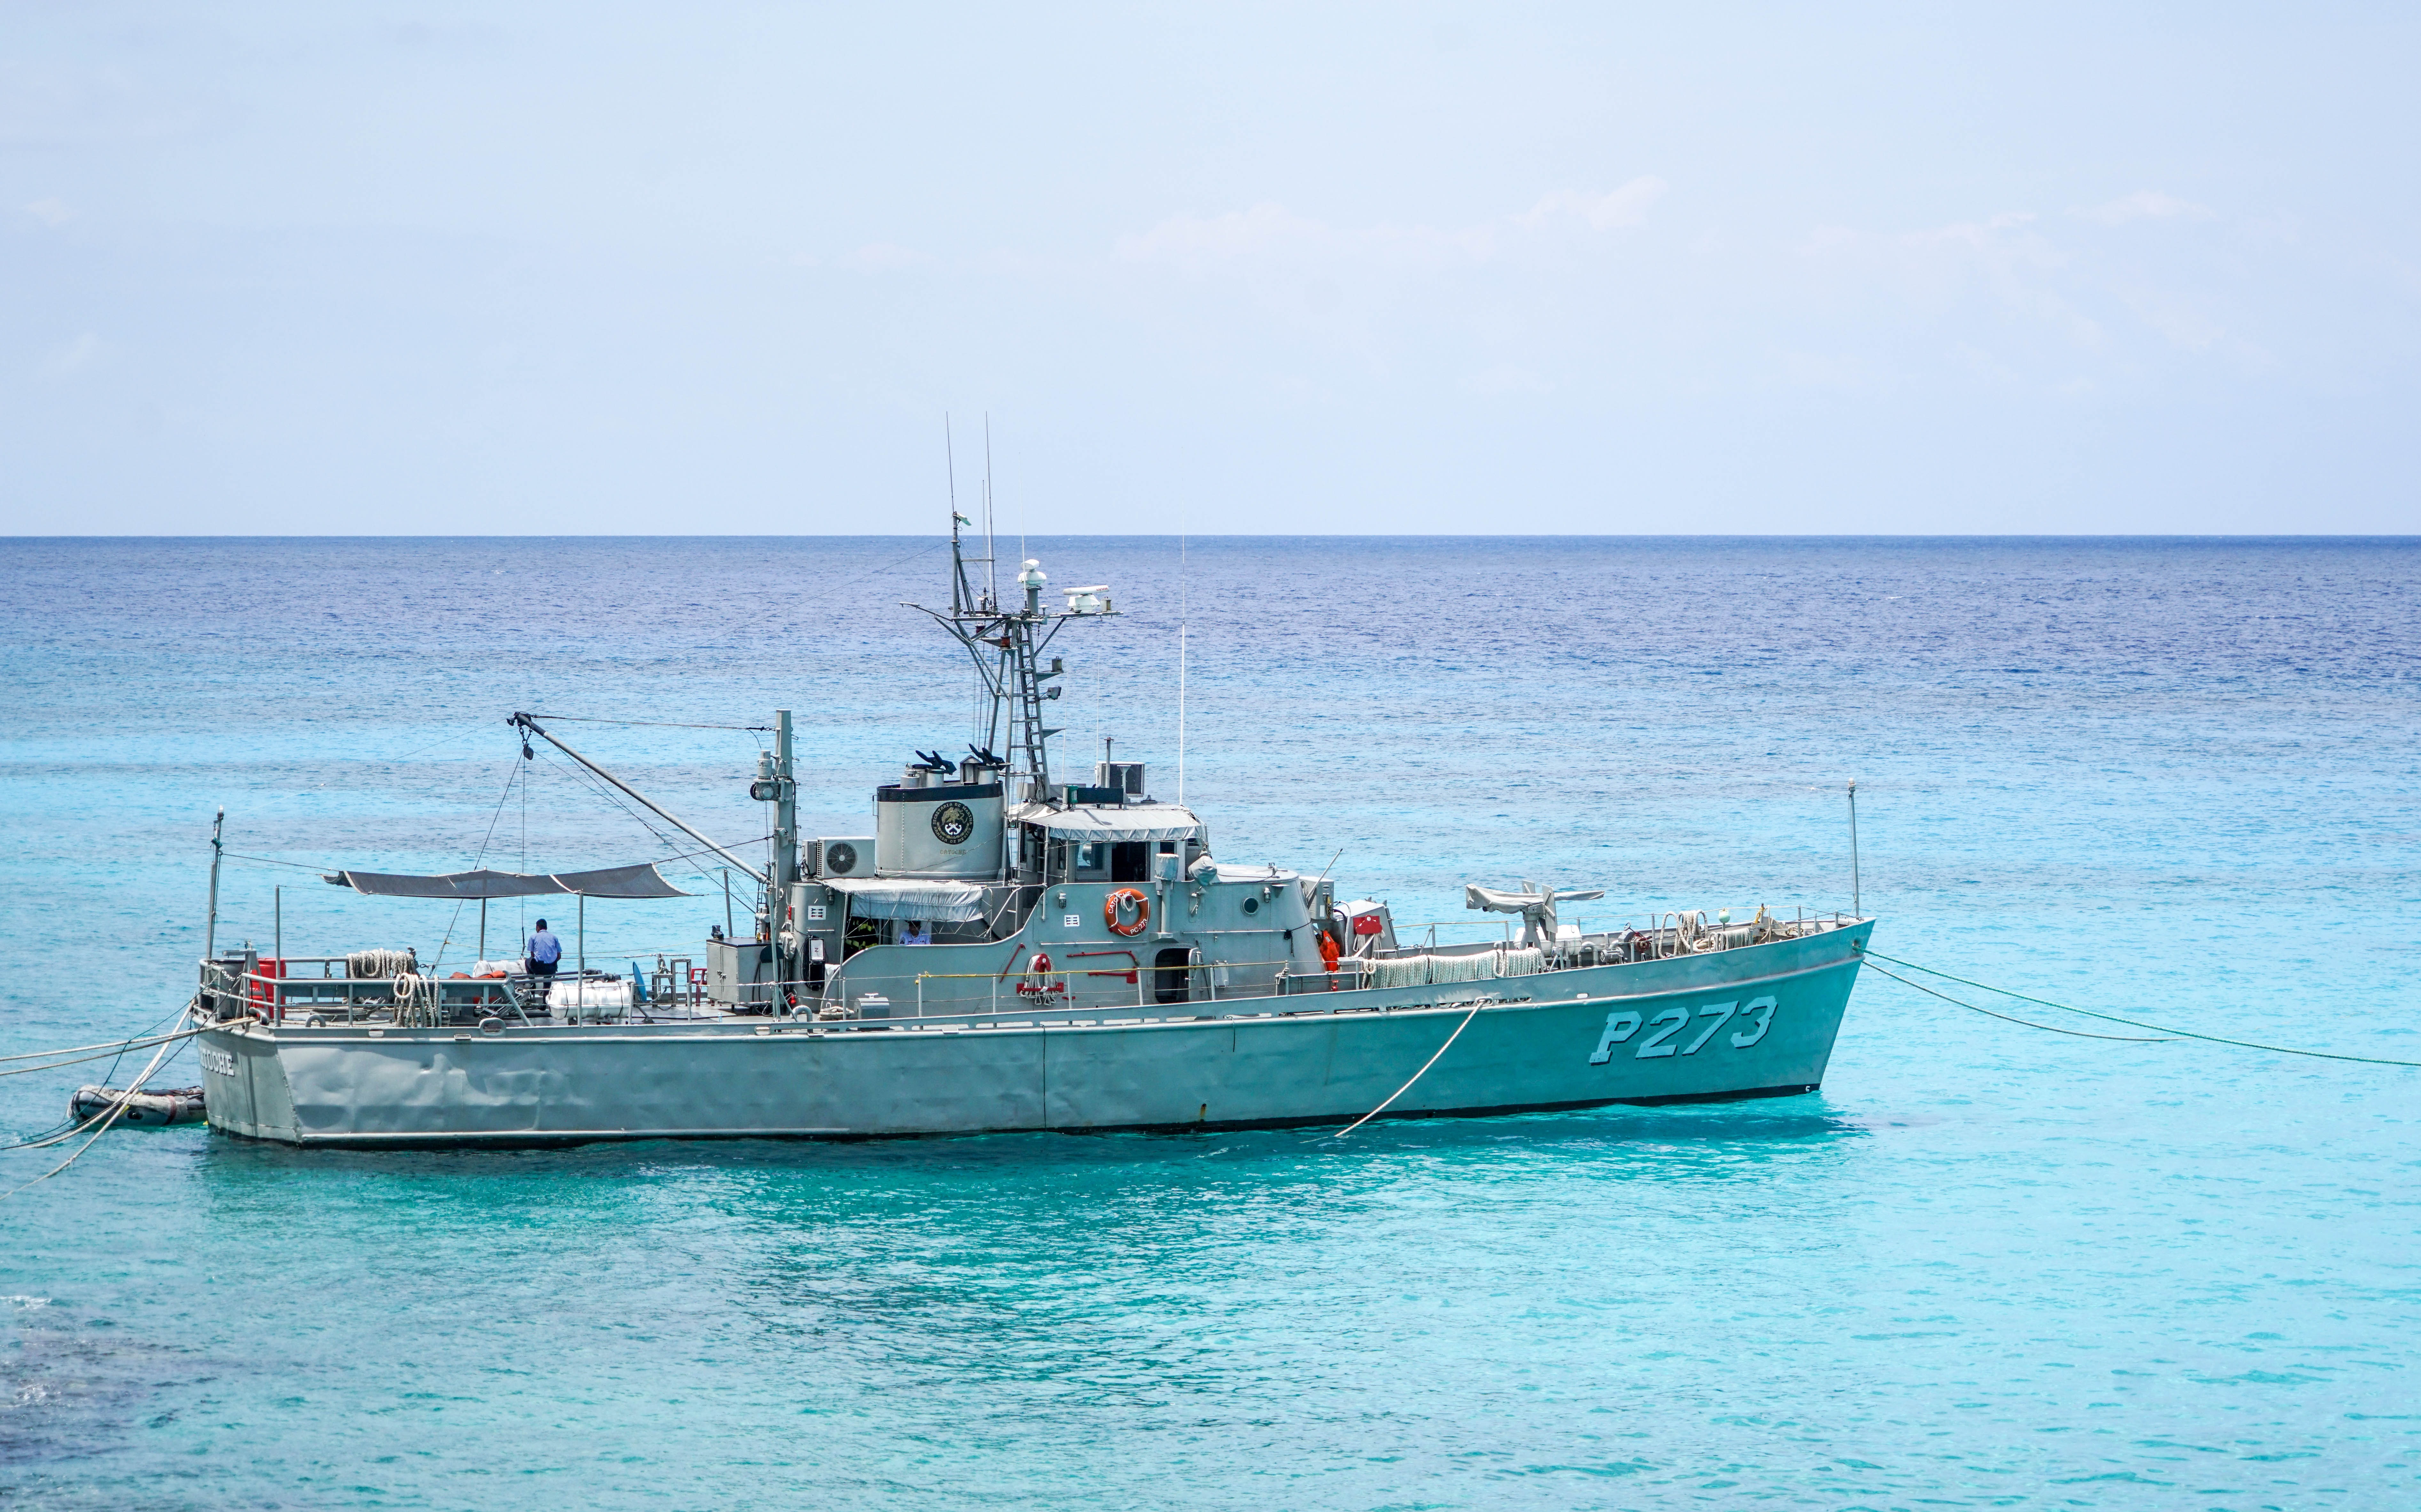
sea, water, nature, ocean, people, sky, boat, sunlight, ship, summer, vacation, travel, vehicle, tropical, bay, blue, blue sky, outdoors, clouds, mexico, caribbean, watercraft, blue sky clouds, fishing vessel, cozumel, fishing trawler, patrol boat